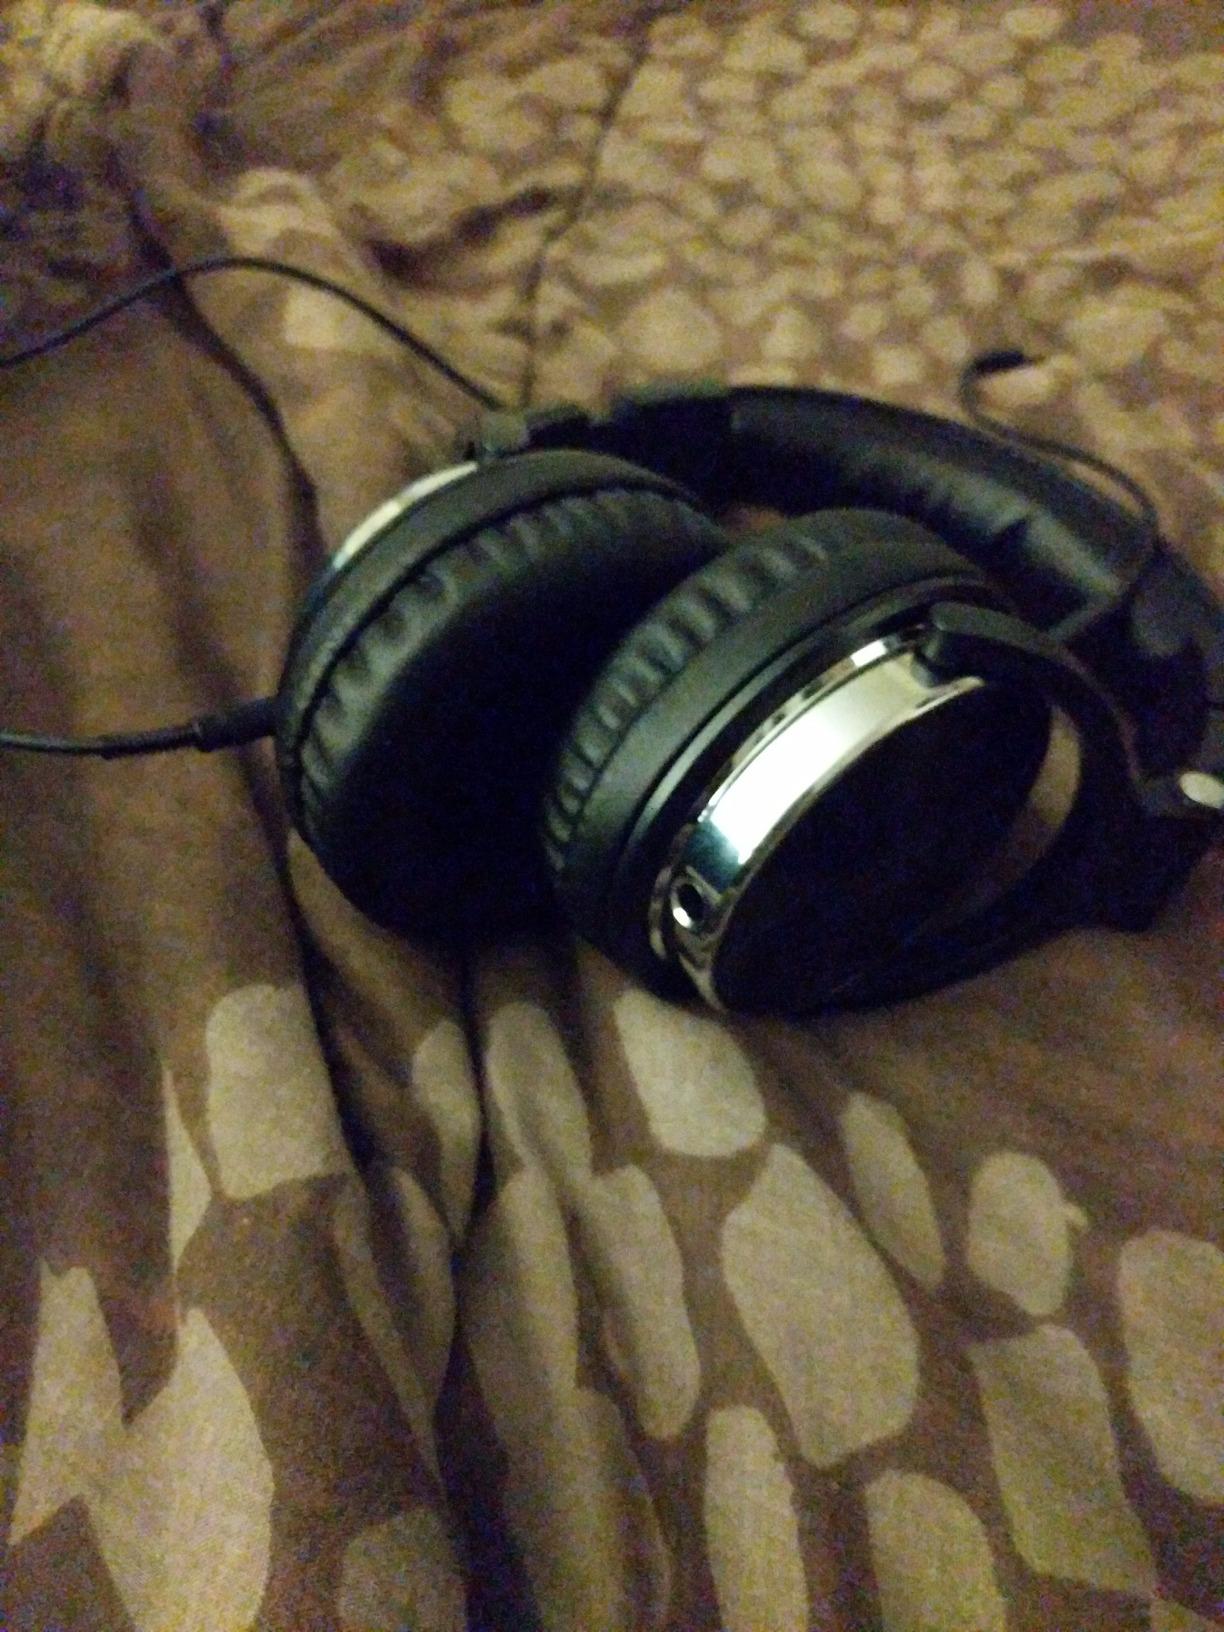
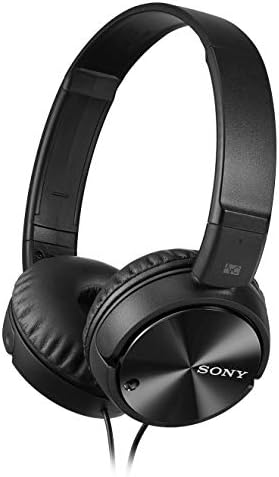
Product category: headphones
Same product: no